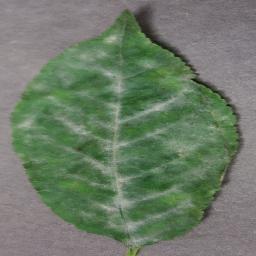
Label: Cherry___Powdery_mildew